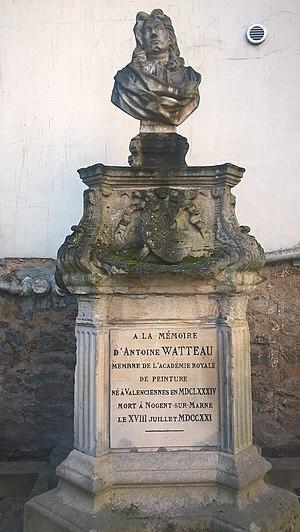
Stèle commémorative élevée à Antoine Watteau à Nogent-sur-Marne
Le tombeau d'Antoine Watteau est localisé dans le cœur de ville de la commune de Nogent-sur-Marne, une ville située dans le département du Val-de-Marne, en région Île-de-France. Ce monument a fait l'objet d'une étude topographique dans le cadre de l'inventaire supplémentaire des monuments historiques le 16 février 1989.
L'église Saint-Saturnin est une église bâtie au XIIᵉ siècle à Nogent-sur-Marne, dans le Val-de-Marne. Son clocher a été classé monument historique par la liste de 1862.